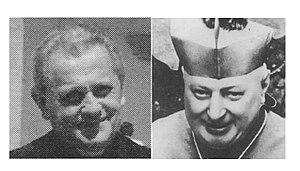
Photo de Beniamino Socche et Giuseppe Marchi